Defenders (comics)

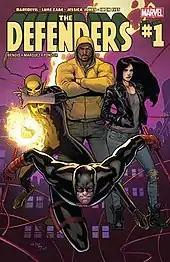
"The Defenders" (2017) #1, with the team consisting of Iron Fist, Luke Cage, Jessica Jones and Daredevil. Art by David Marquez.

In August 2017, Marvel launched a new Defenders comic book series starring Daredevil, Jessica Jones, Luke Cage and Iron Fist, based on the Netflix incarnation of the team.